American Hero (video game)

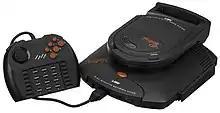
"American Hero" was shelved due to the commercial failure of the Atari Jaguar and Jaguar CD platforms.

"American Hero" was produced and designed by David M. Schwartz, creator of the then-newly developed in-house interactive movie format GameFilm. Schwartz was also previously involved with the aforementioned "Caves of Fear". GameFilm allowed for data to be arranged in clips with multiple segments, enabling them to be spliced together seamlessly when played in series. The soundtrack was composed by Mark Holden. Although the filming process for the project was complete, it was never turned into a full-fledged game. Due to the commercial failure of the Jaguar platform, the game was cancelled. Jeff Burr shot new scenes a year later in hopes of remaking it into a feature film, but since the film negatives were damaged during the cutting phase it was deemed a loss for the producers at Showcase Entertainment, and the project remained unfinished.